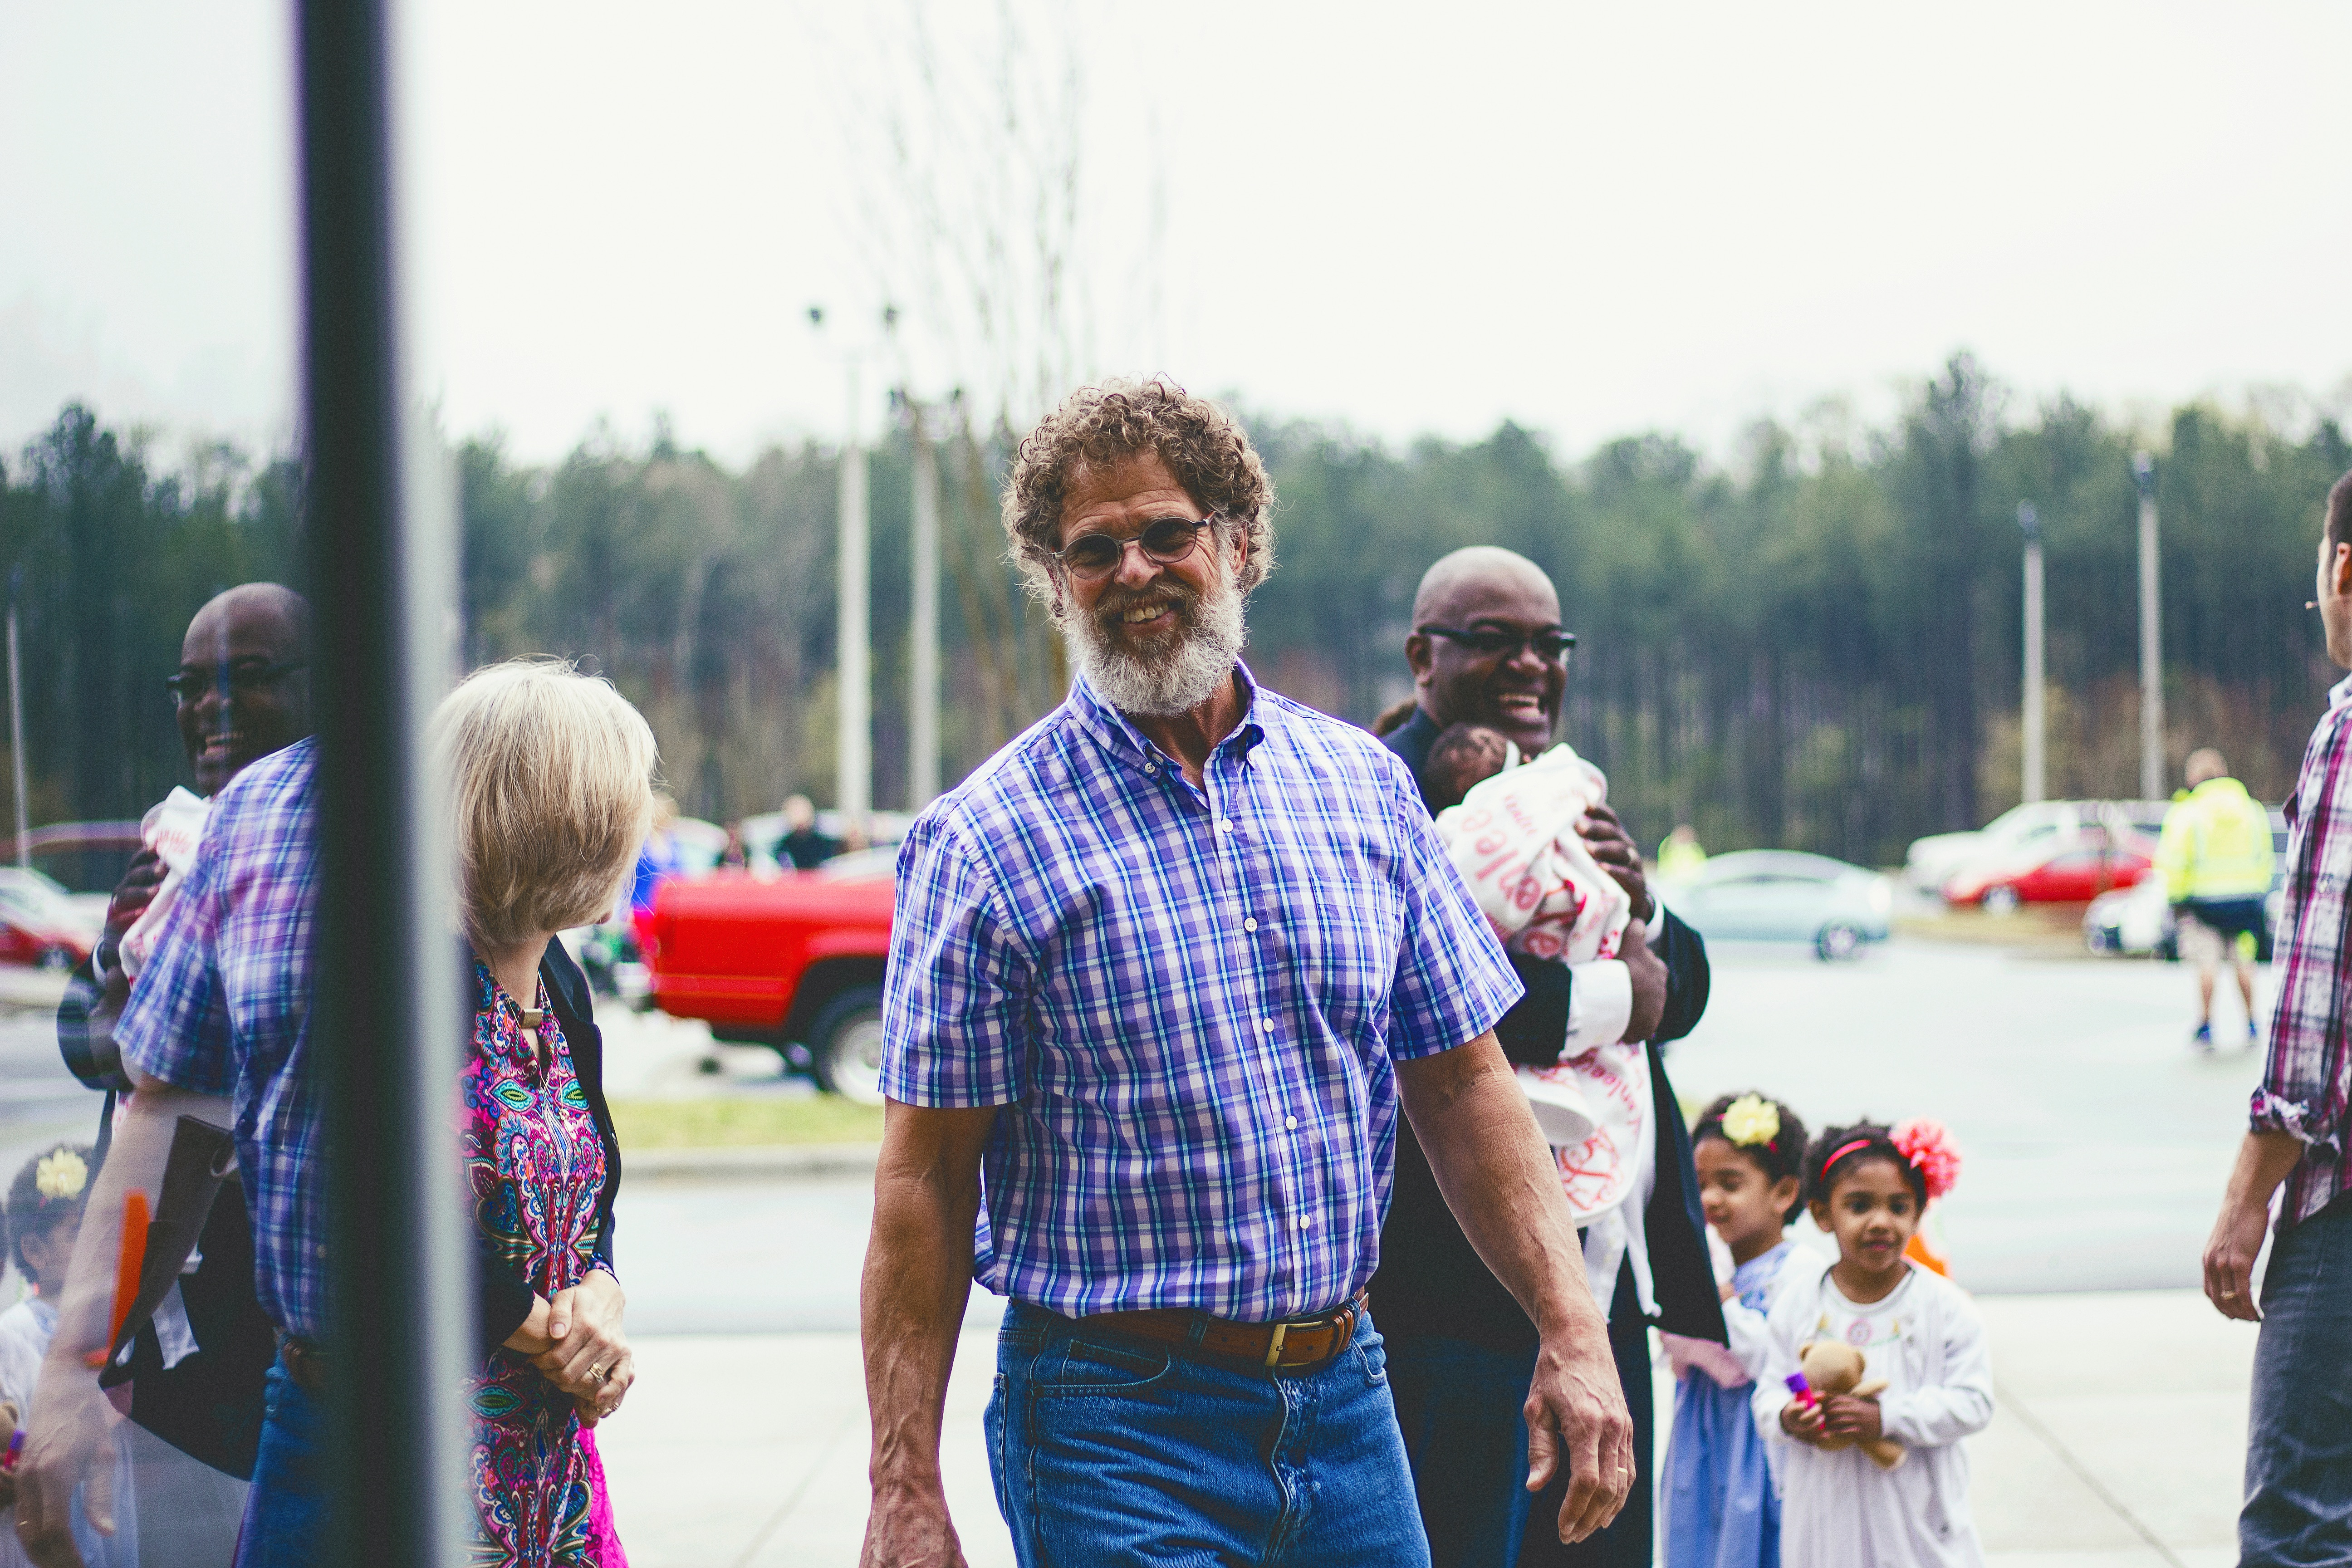
people, wedding, ceremony, event